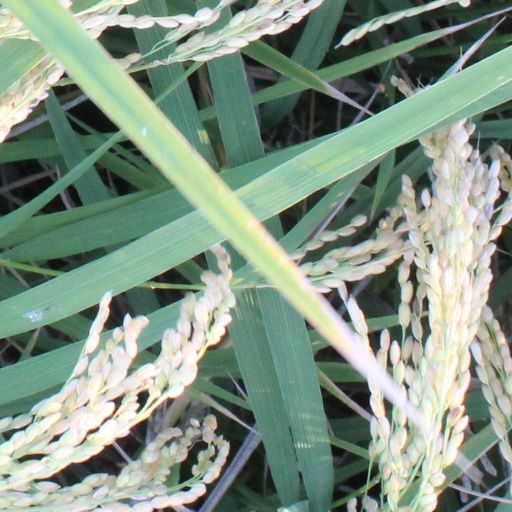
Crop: rice